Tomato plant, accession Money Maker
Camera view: horizontal (90 deg, fisheye); turntable rotation: 270 degrees
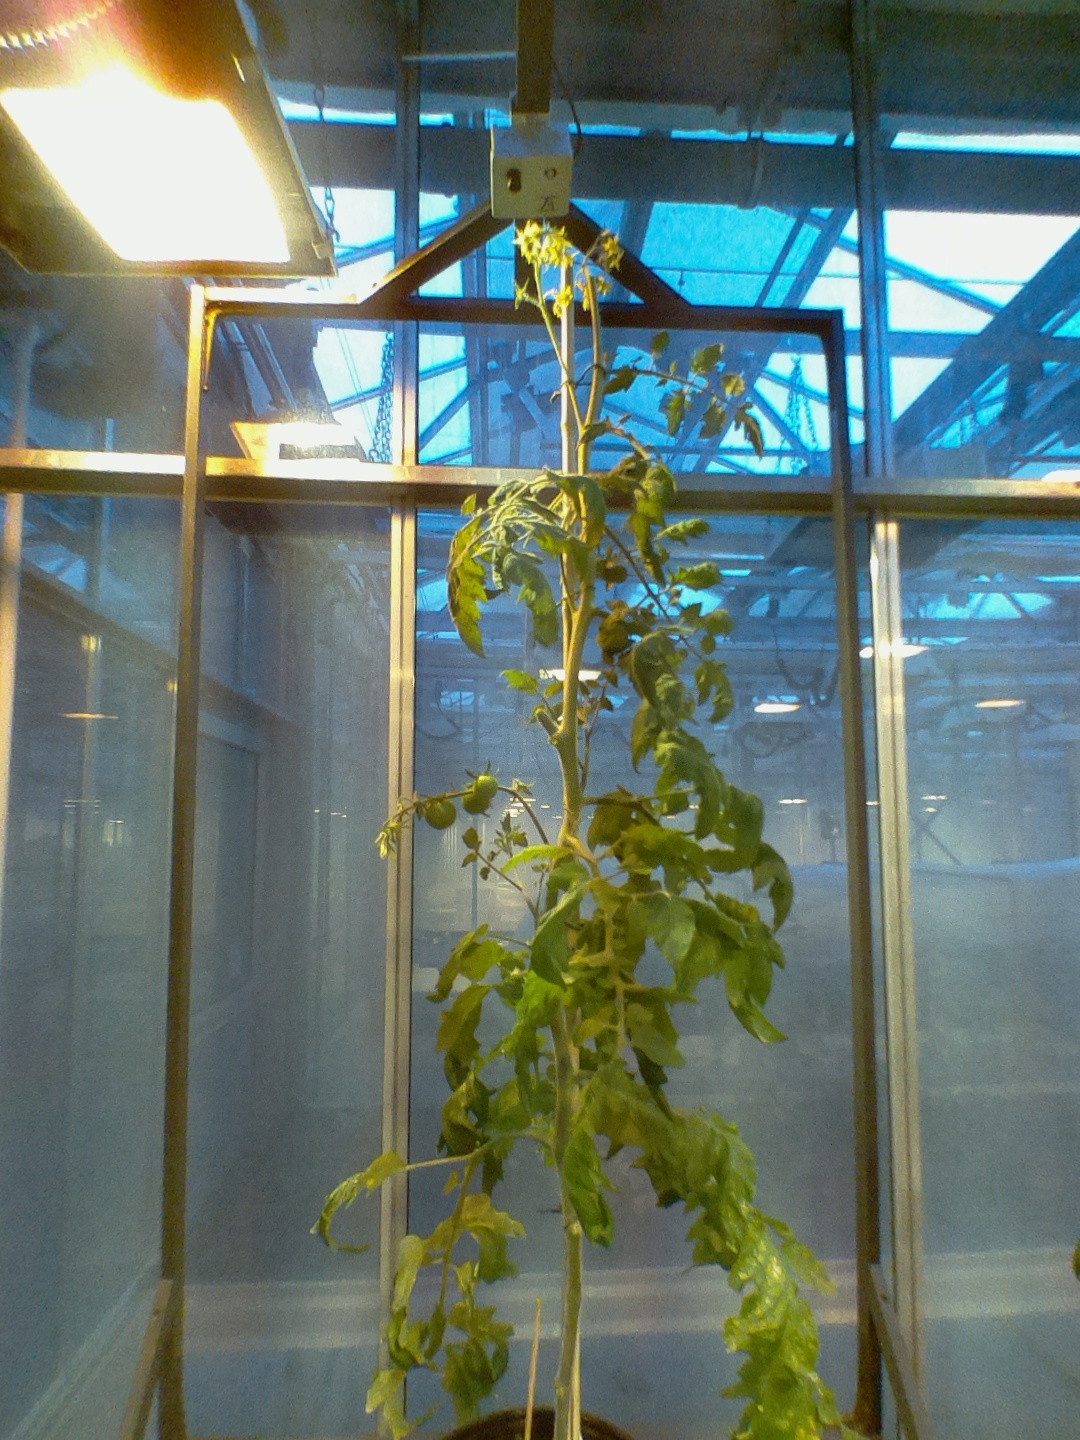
BBCH growth stage 73: 30%-40% of final fruit size